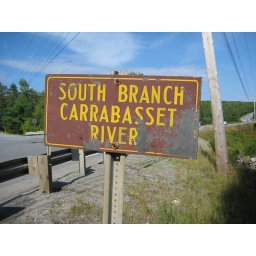
A sign by the road